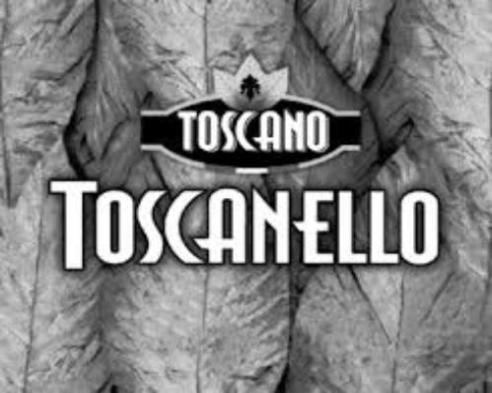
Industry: Necessities